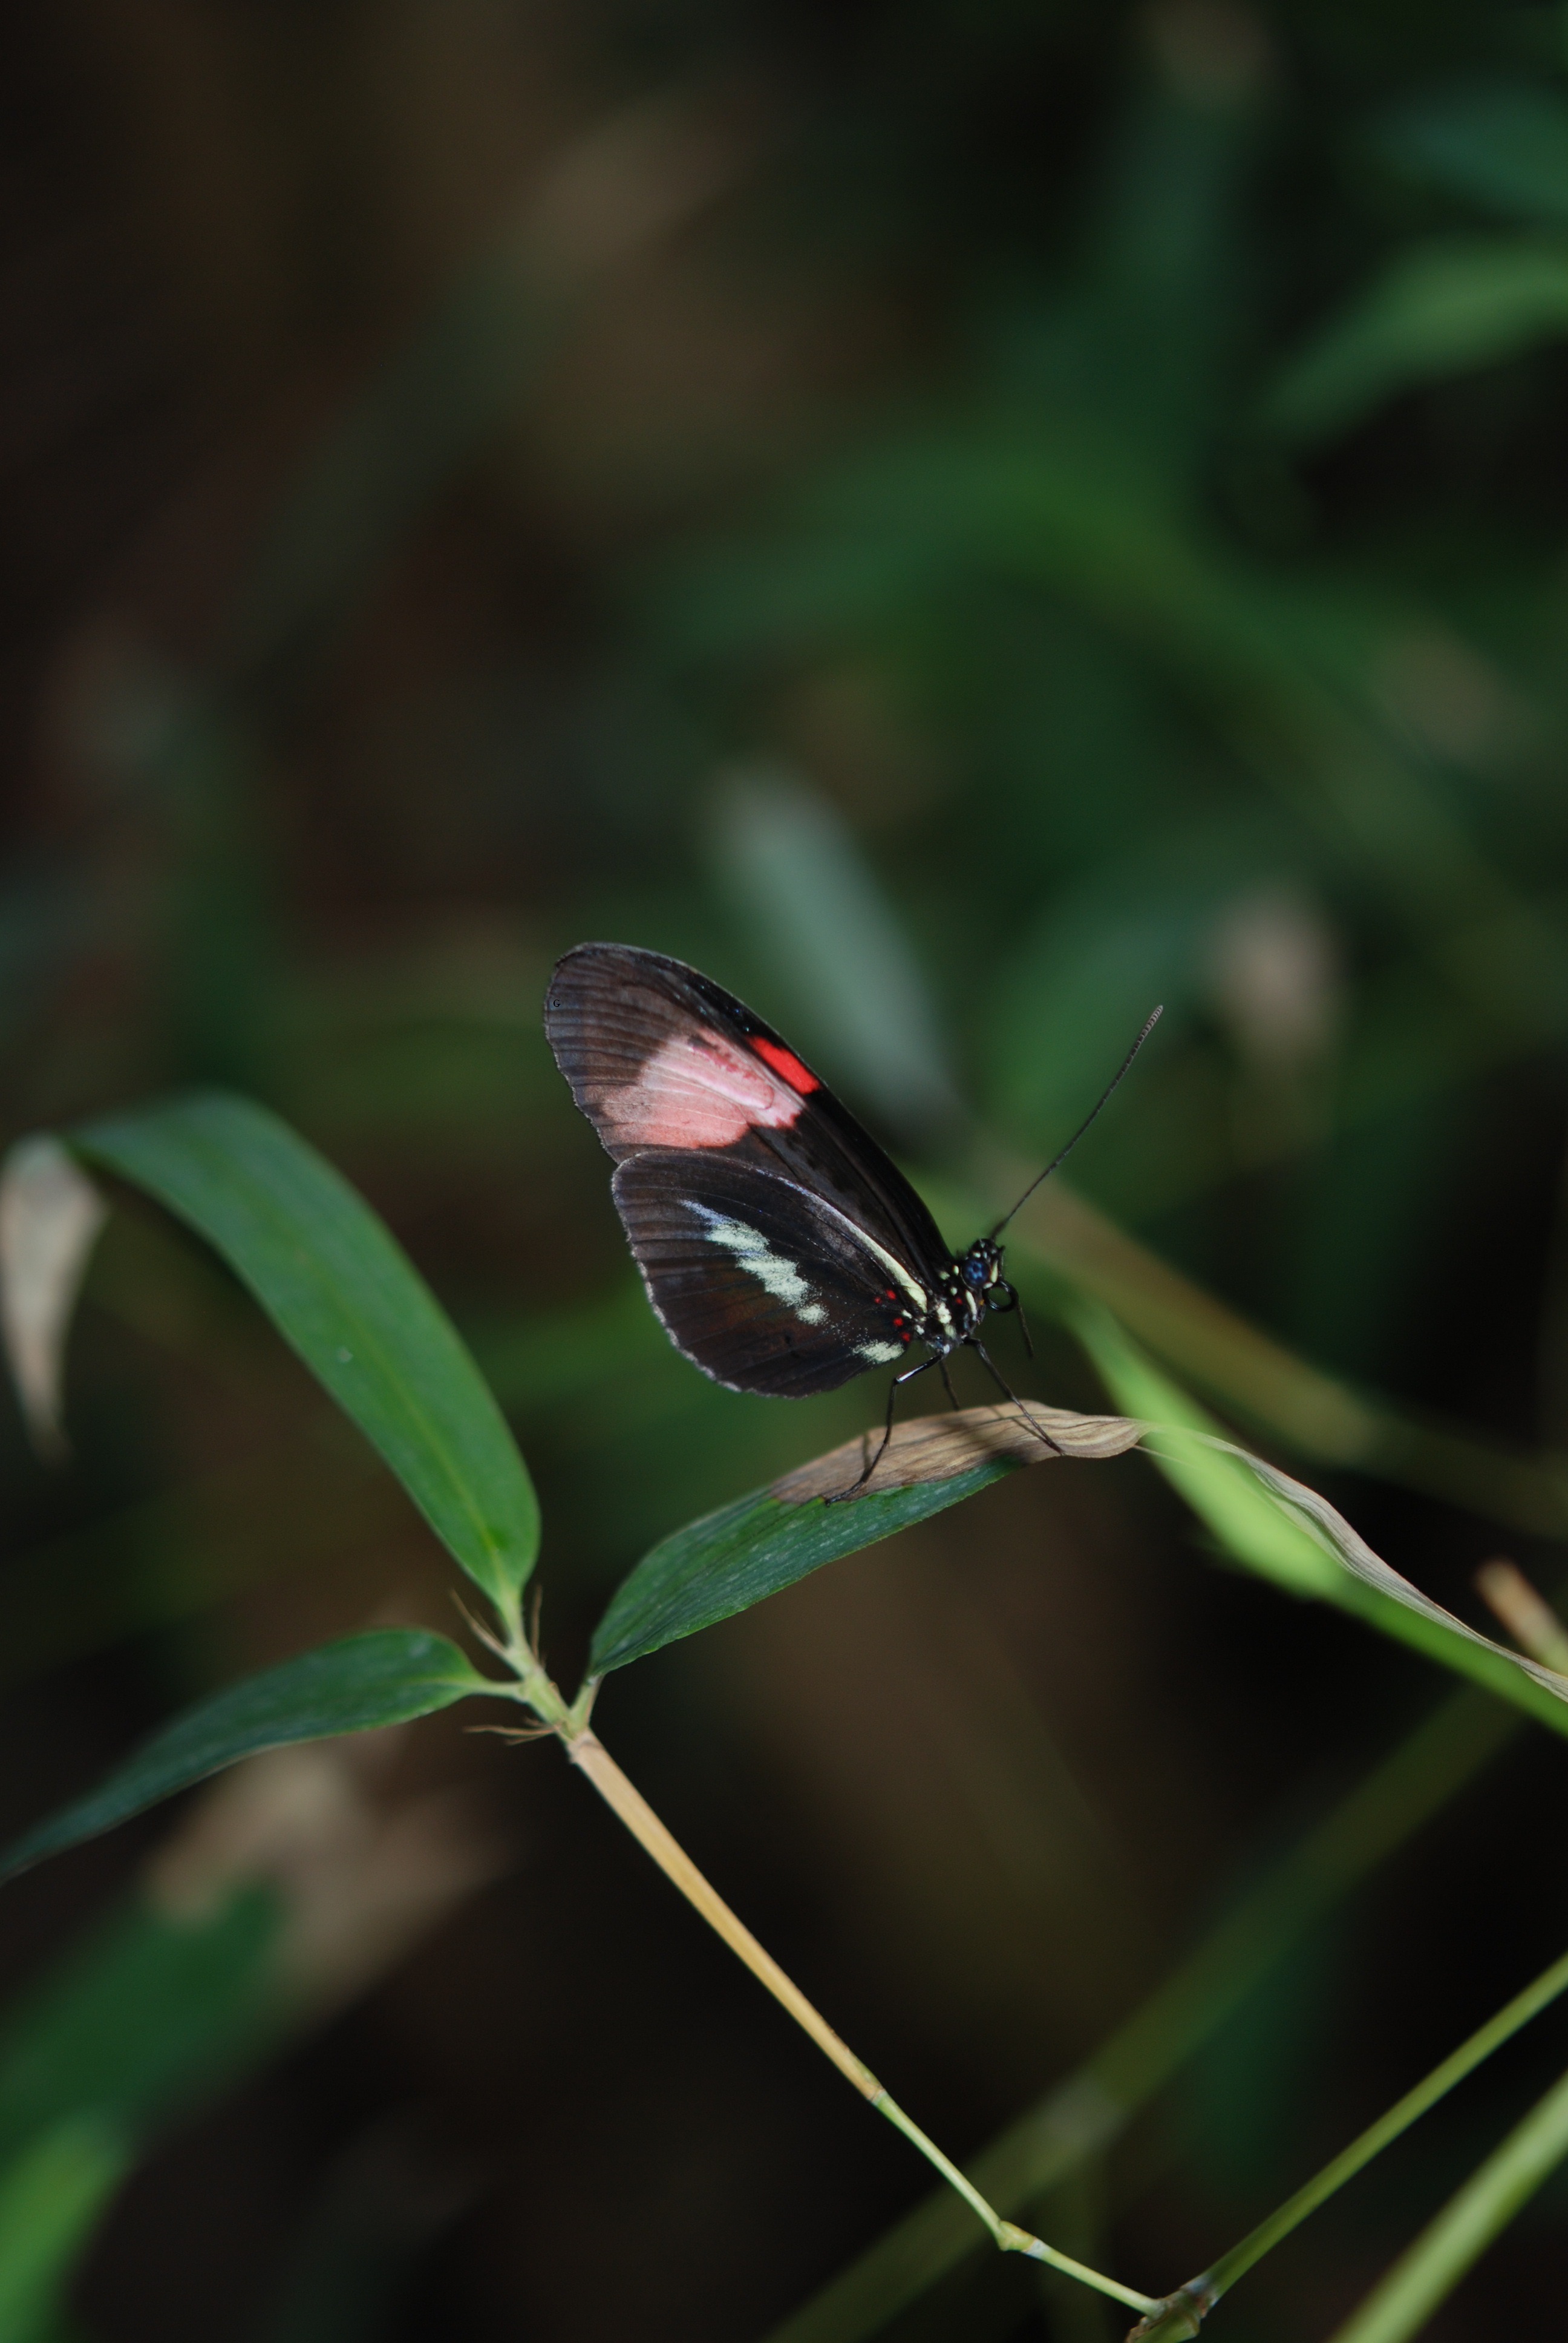
nature, outdoor, wing, photography, leaf, flower, wildlife, wild, green, insect, small, bug, botany, butterfly, colorful, flora, fauna, invertebrate, life, close up, entomology, bright, delicate, fragile, thorax, antennae, macro photography, metamorphosis, arthropod, proboscis, cocoon, pollinator, plant stem, moths and butterflies